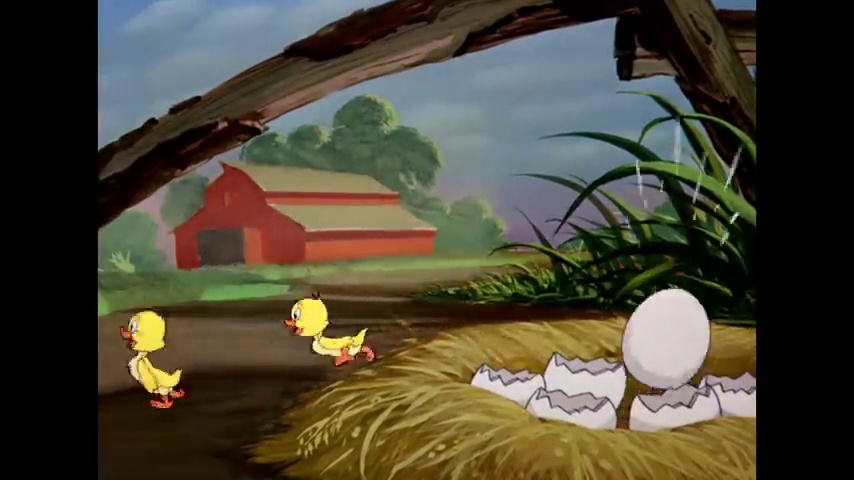
Portrait style: Cartoon Portrait